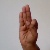
The image shows a hand gesture representing the letter 'F' in Indian Sign Language.